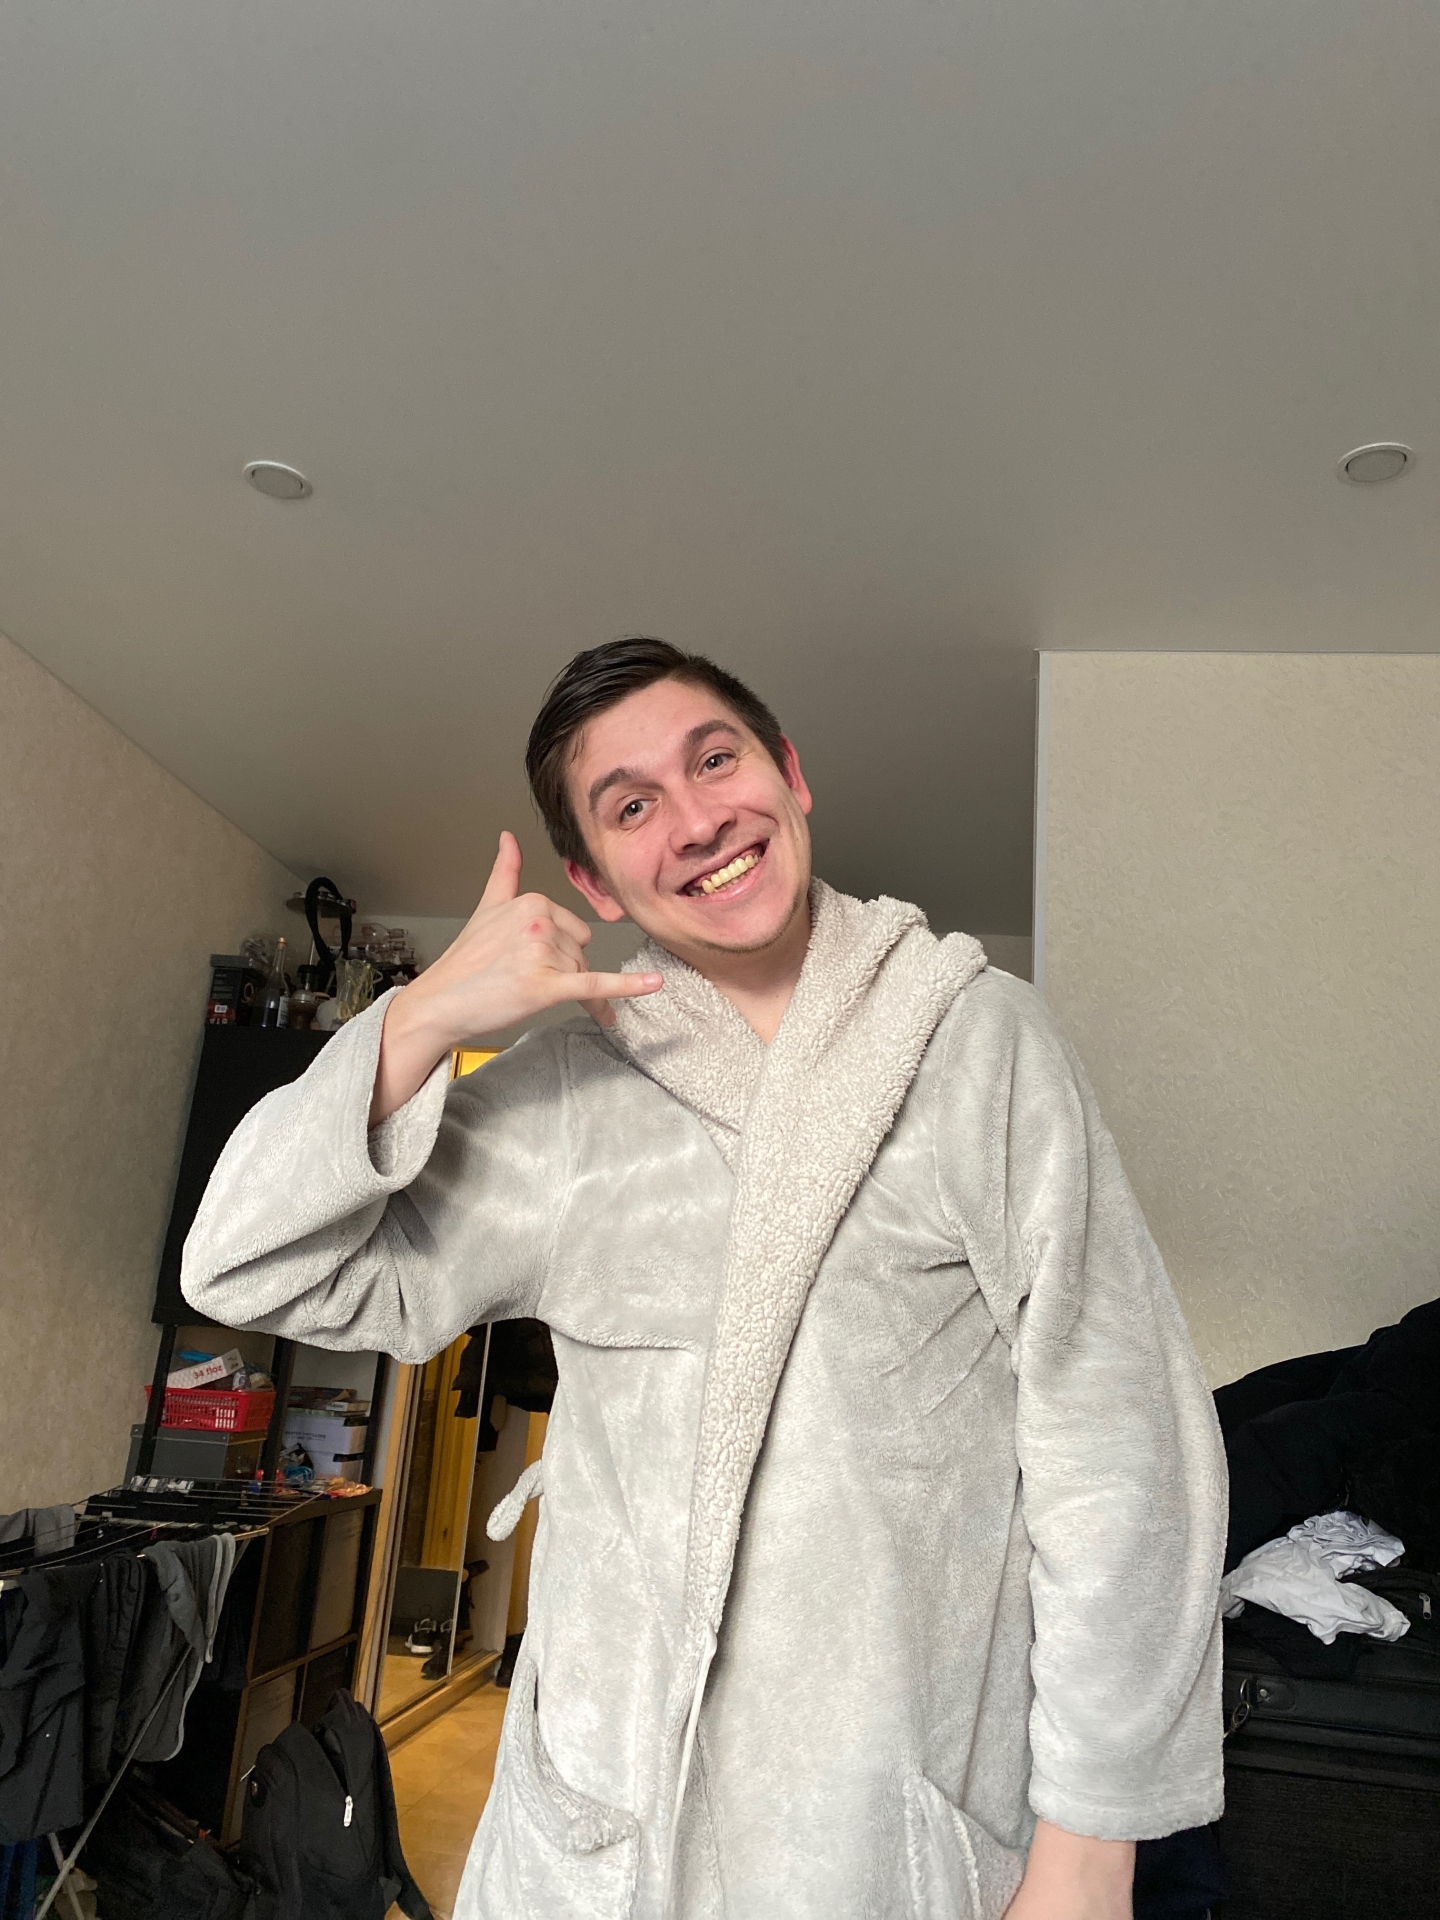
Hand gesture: call